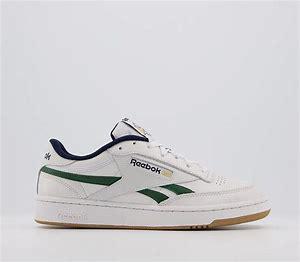
Brand: Reebok
Model: Club C